Saint-Fargeau station

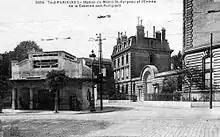
Saint-Fargeau c.1921

The station opened on 27 November 1921 when line 3 was extended from Gambetta to Porte des Lilas. On 27 March 1971, it was transferred to line 3bis on its establishment when line 3 was extended from Gambetta to Gallieni. As part of the "Un métro + beau" programme by the RATP, the station was renovated and modernised on 12 November 2003.